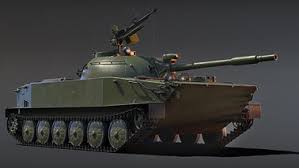
Label: MT_LB